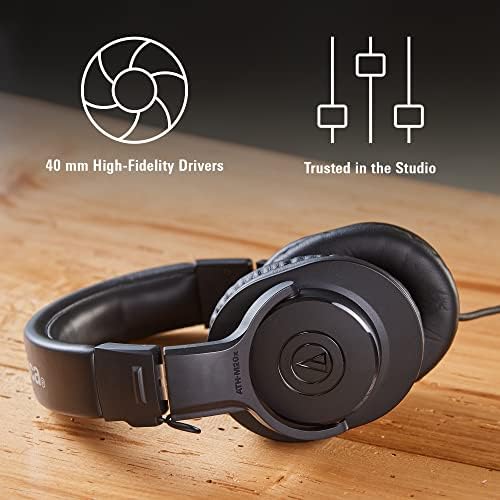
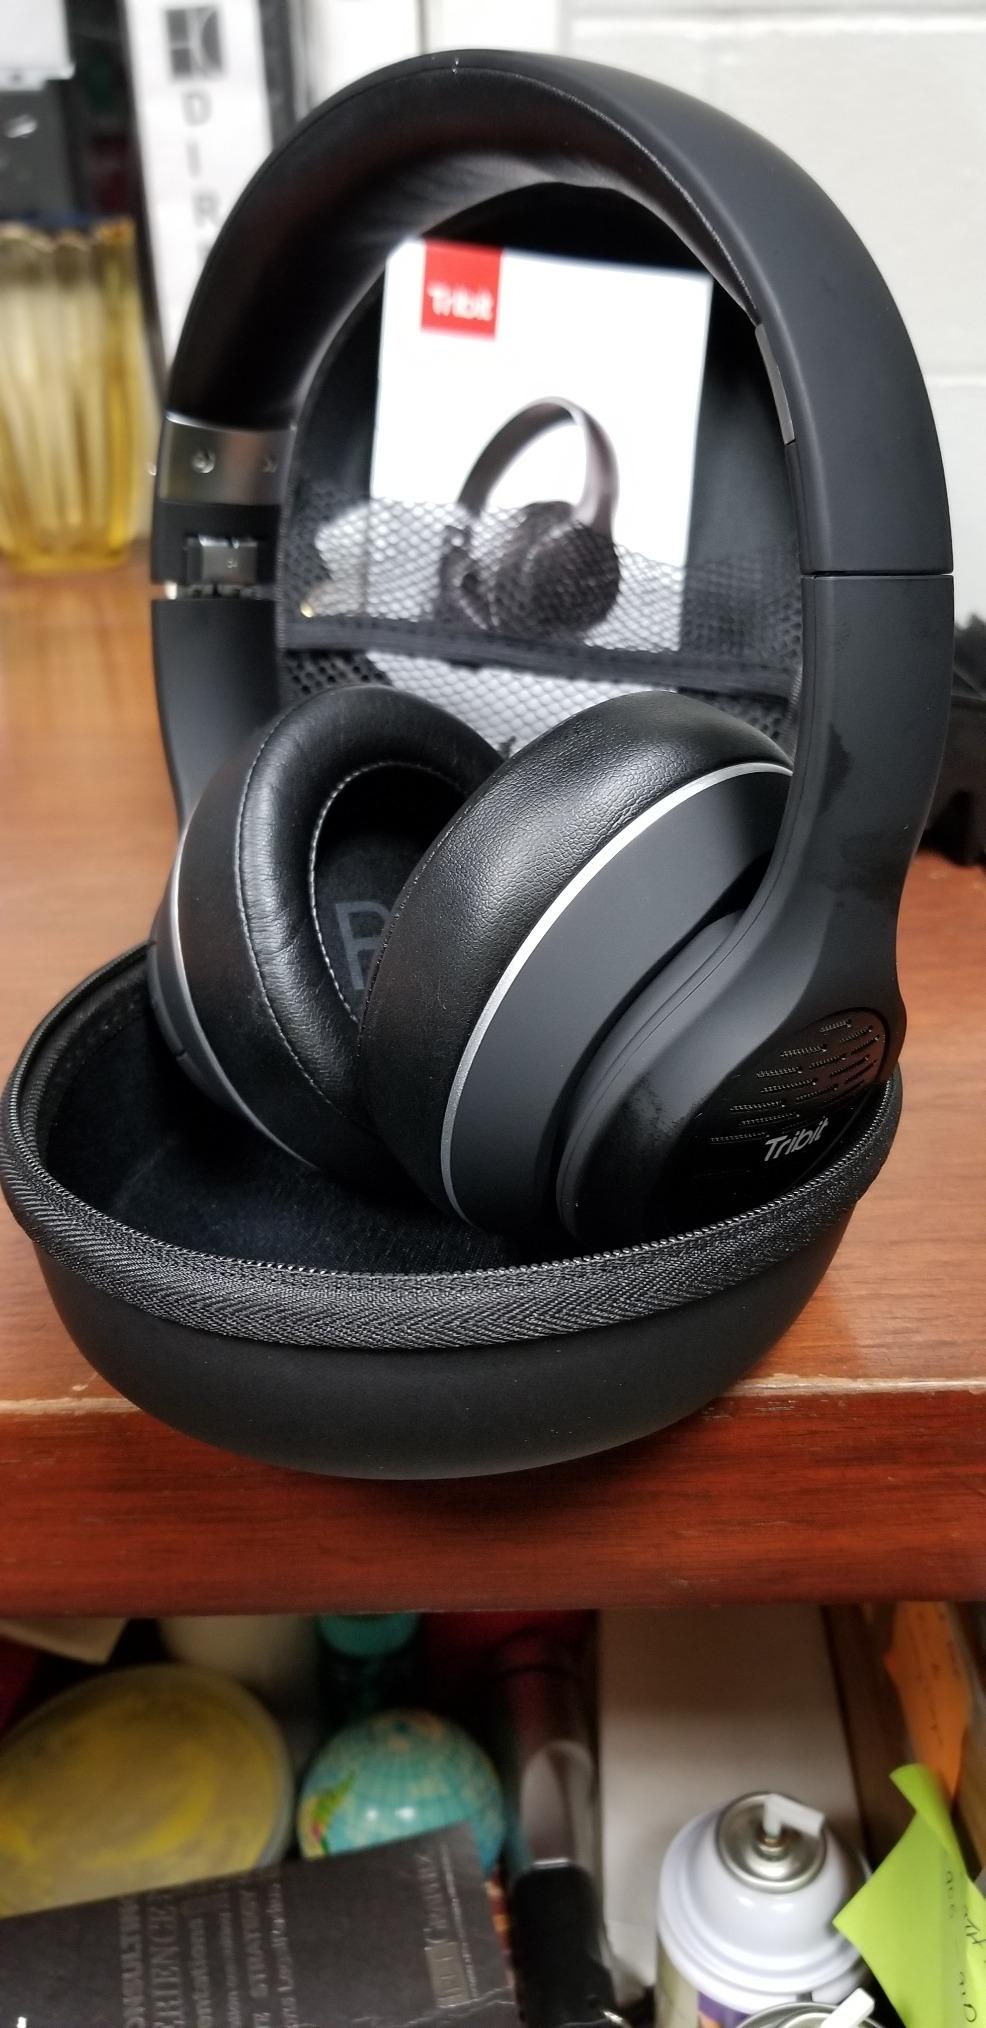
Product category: headphones
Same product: no